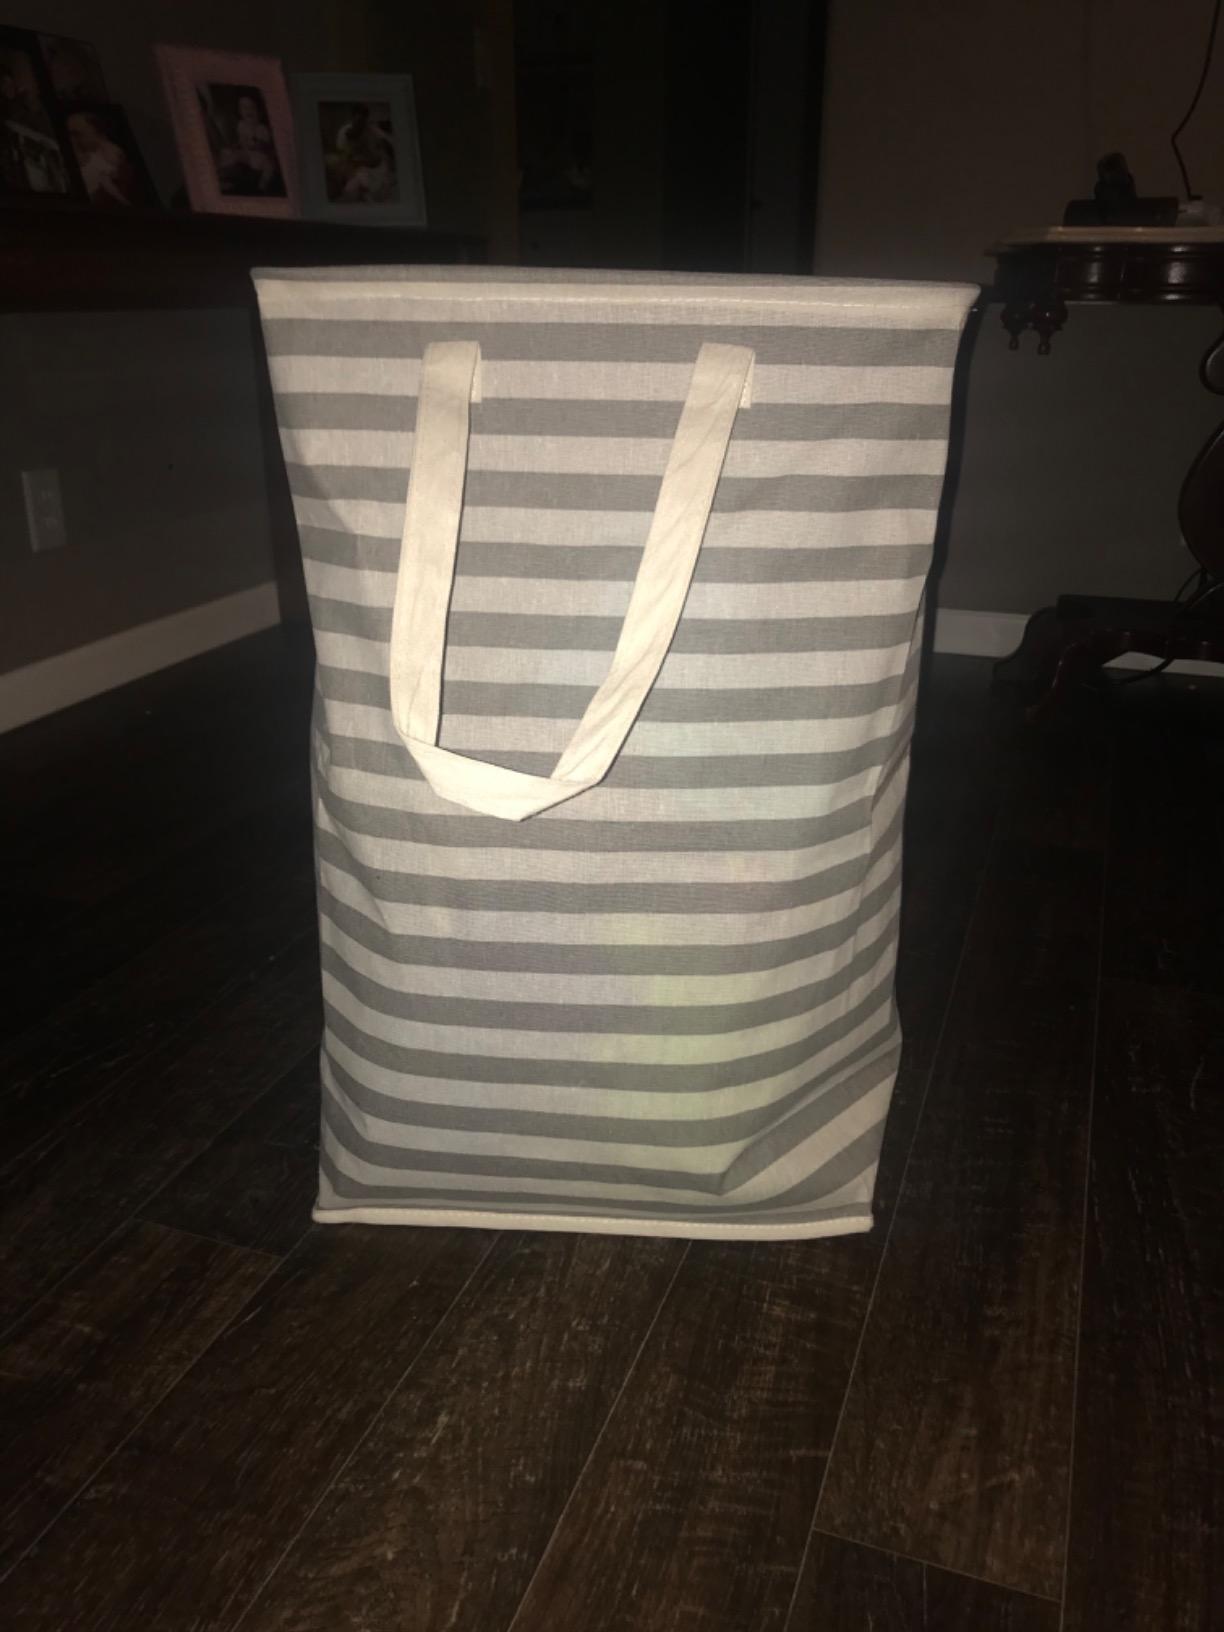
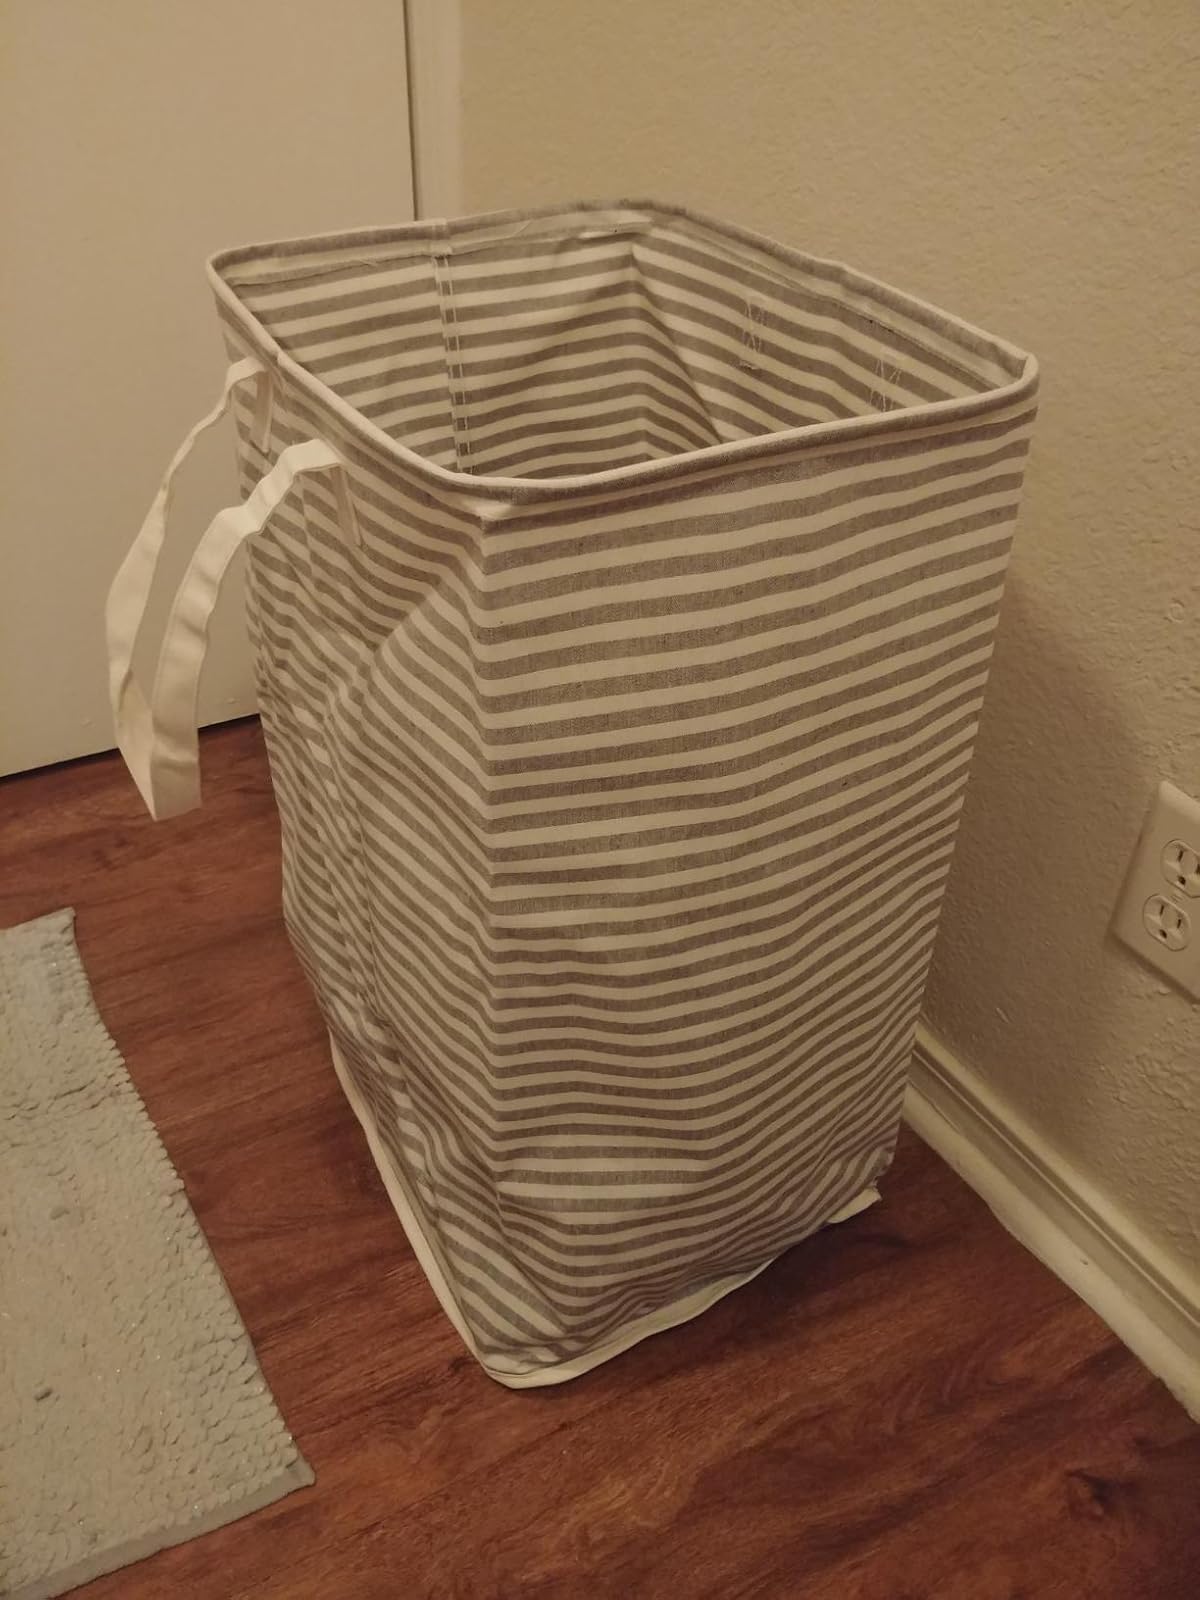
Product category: items_hamper
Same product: no